Sandakan War Monument

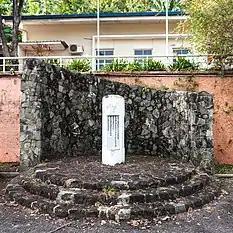

The Sandakan War Monument is a monument established by the British located in the town of Sandakan, Malaysia, to commemorates the town citizens who died during the Second World War. The monument is part of the Sandakan Heritage Trails, a "Heritage Trail" which connects every historic sights of Sandakan.